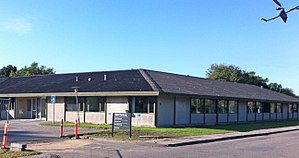
Nørager Kommune
Nørager Kommunes rådhus
Nørager Kommunes tidligere rådhus, nu en af Rebild Kommunes 3 administrationsbygninger. Tv. et hjørne af indhegningen omkring den grund, hvor Nørager Station er revet ned og Rebild Kommune opfører ny administrationsbygning.
Nørager Kommune i Nordjyllands Amt blev dannet ved kommunalreformen i 1970. Nørager var kommunesæde og kommunens største by. Ved strukturreformen i 2007 indgik kommunen i Rebild Kommune sammen med Støvring Kommune og Skørping Kommune.